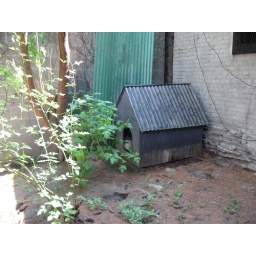
the cat house in our backyard...still needs to be painted